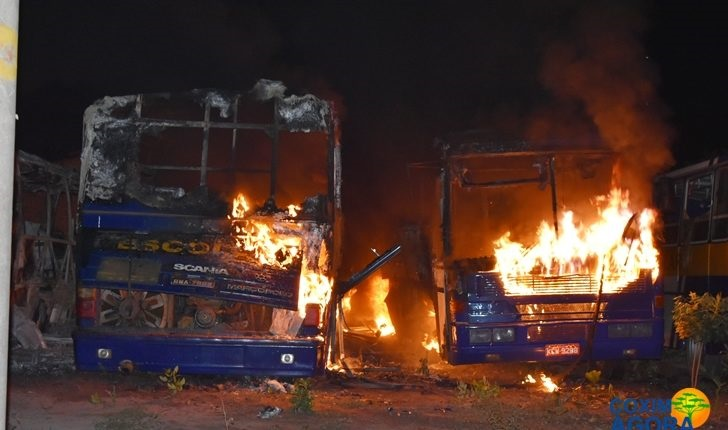
Fire: yes
Smoke: yes